Worlds End State Park

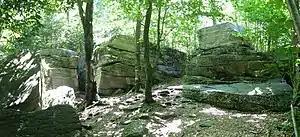
The Rock Garden near Canyon Vista, formed by frost wedging making crevices in the rock

The land on which Worlds End State Park sits has undergone tremendous change over the last 350 million years. It was once part of the coastline of a shallow sea that covered a great portion of what is now North America. The high mountains to the east of the sea gradually eroded, causing a buildup of sediment made up primarily of clay, sand and gravel. Tremendous pressure on the sediment caused the formation of the rocks that are found today in the Loyalsock Creek drainage basin: sandstone, shale, conglomerates, coal, and limestone.